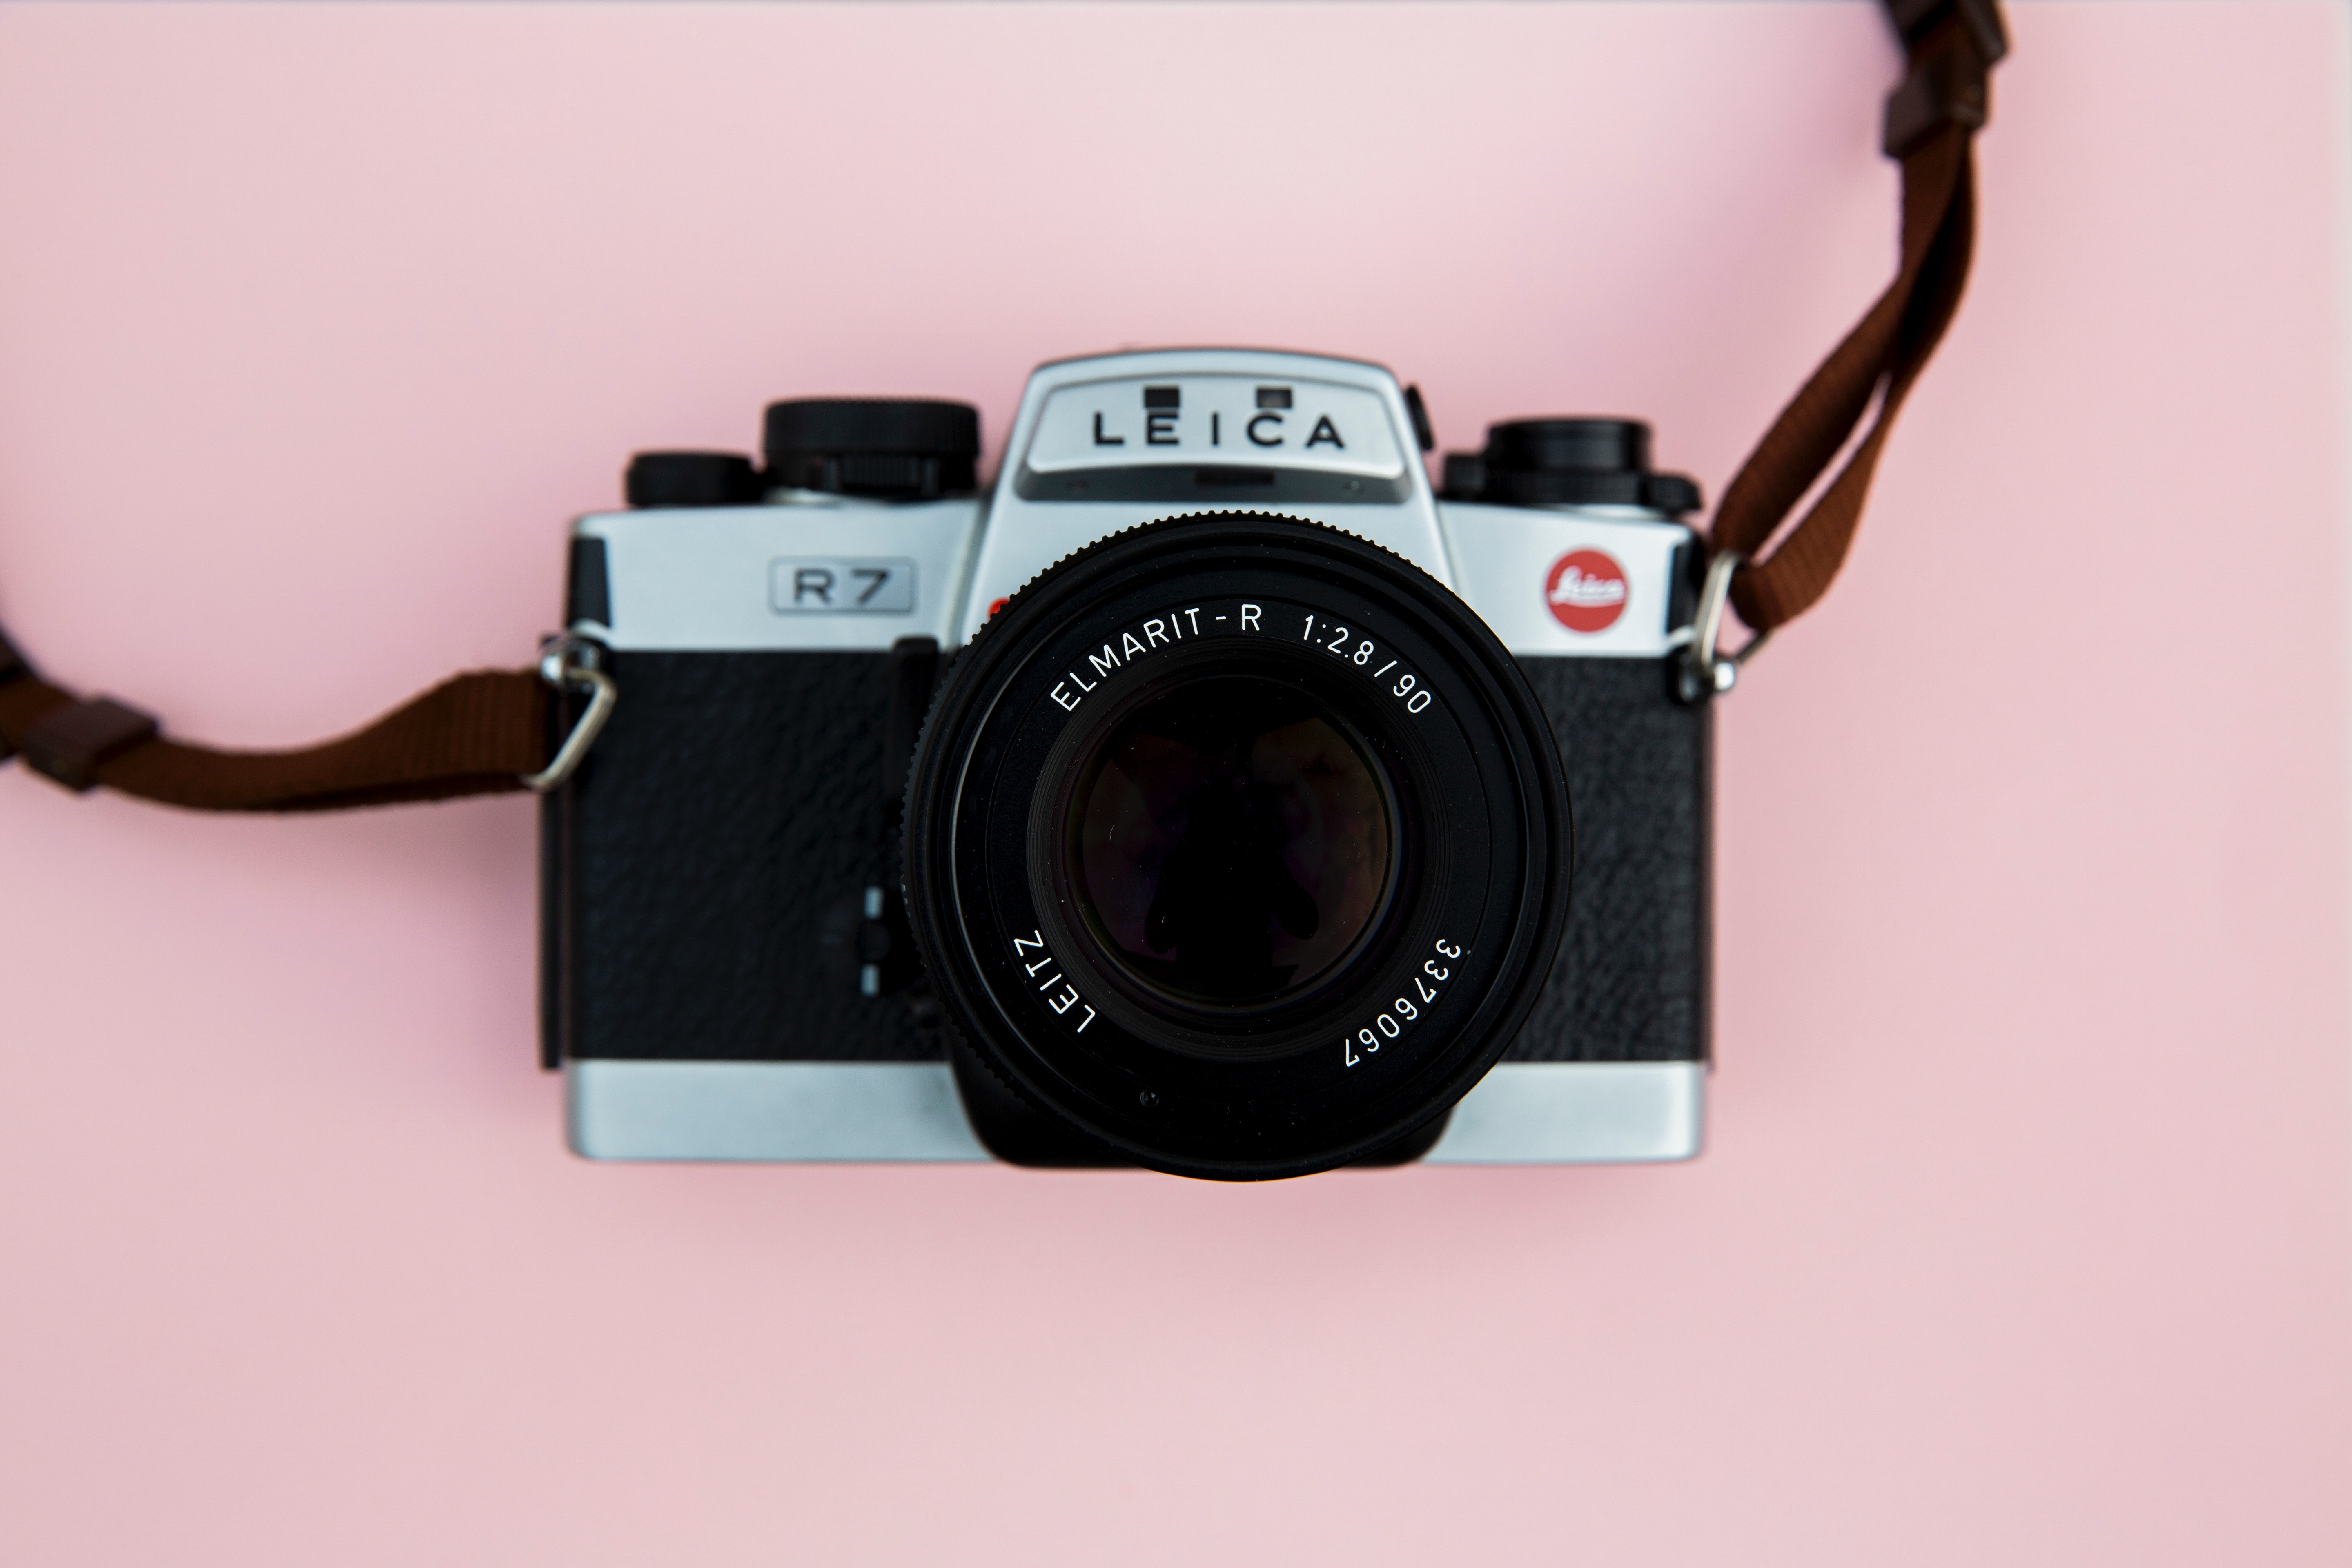
camera, digital camera, cameras optics, camera accessory, camera lens, mirrorless interchangeable lens camera, Point and shoot camera, lens, reflex camera, single lens reflex camera, film camera, flash, photography, digital slr, Material property, shutter, stock photography, instant camera, macro photography